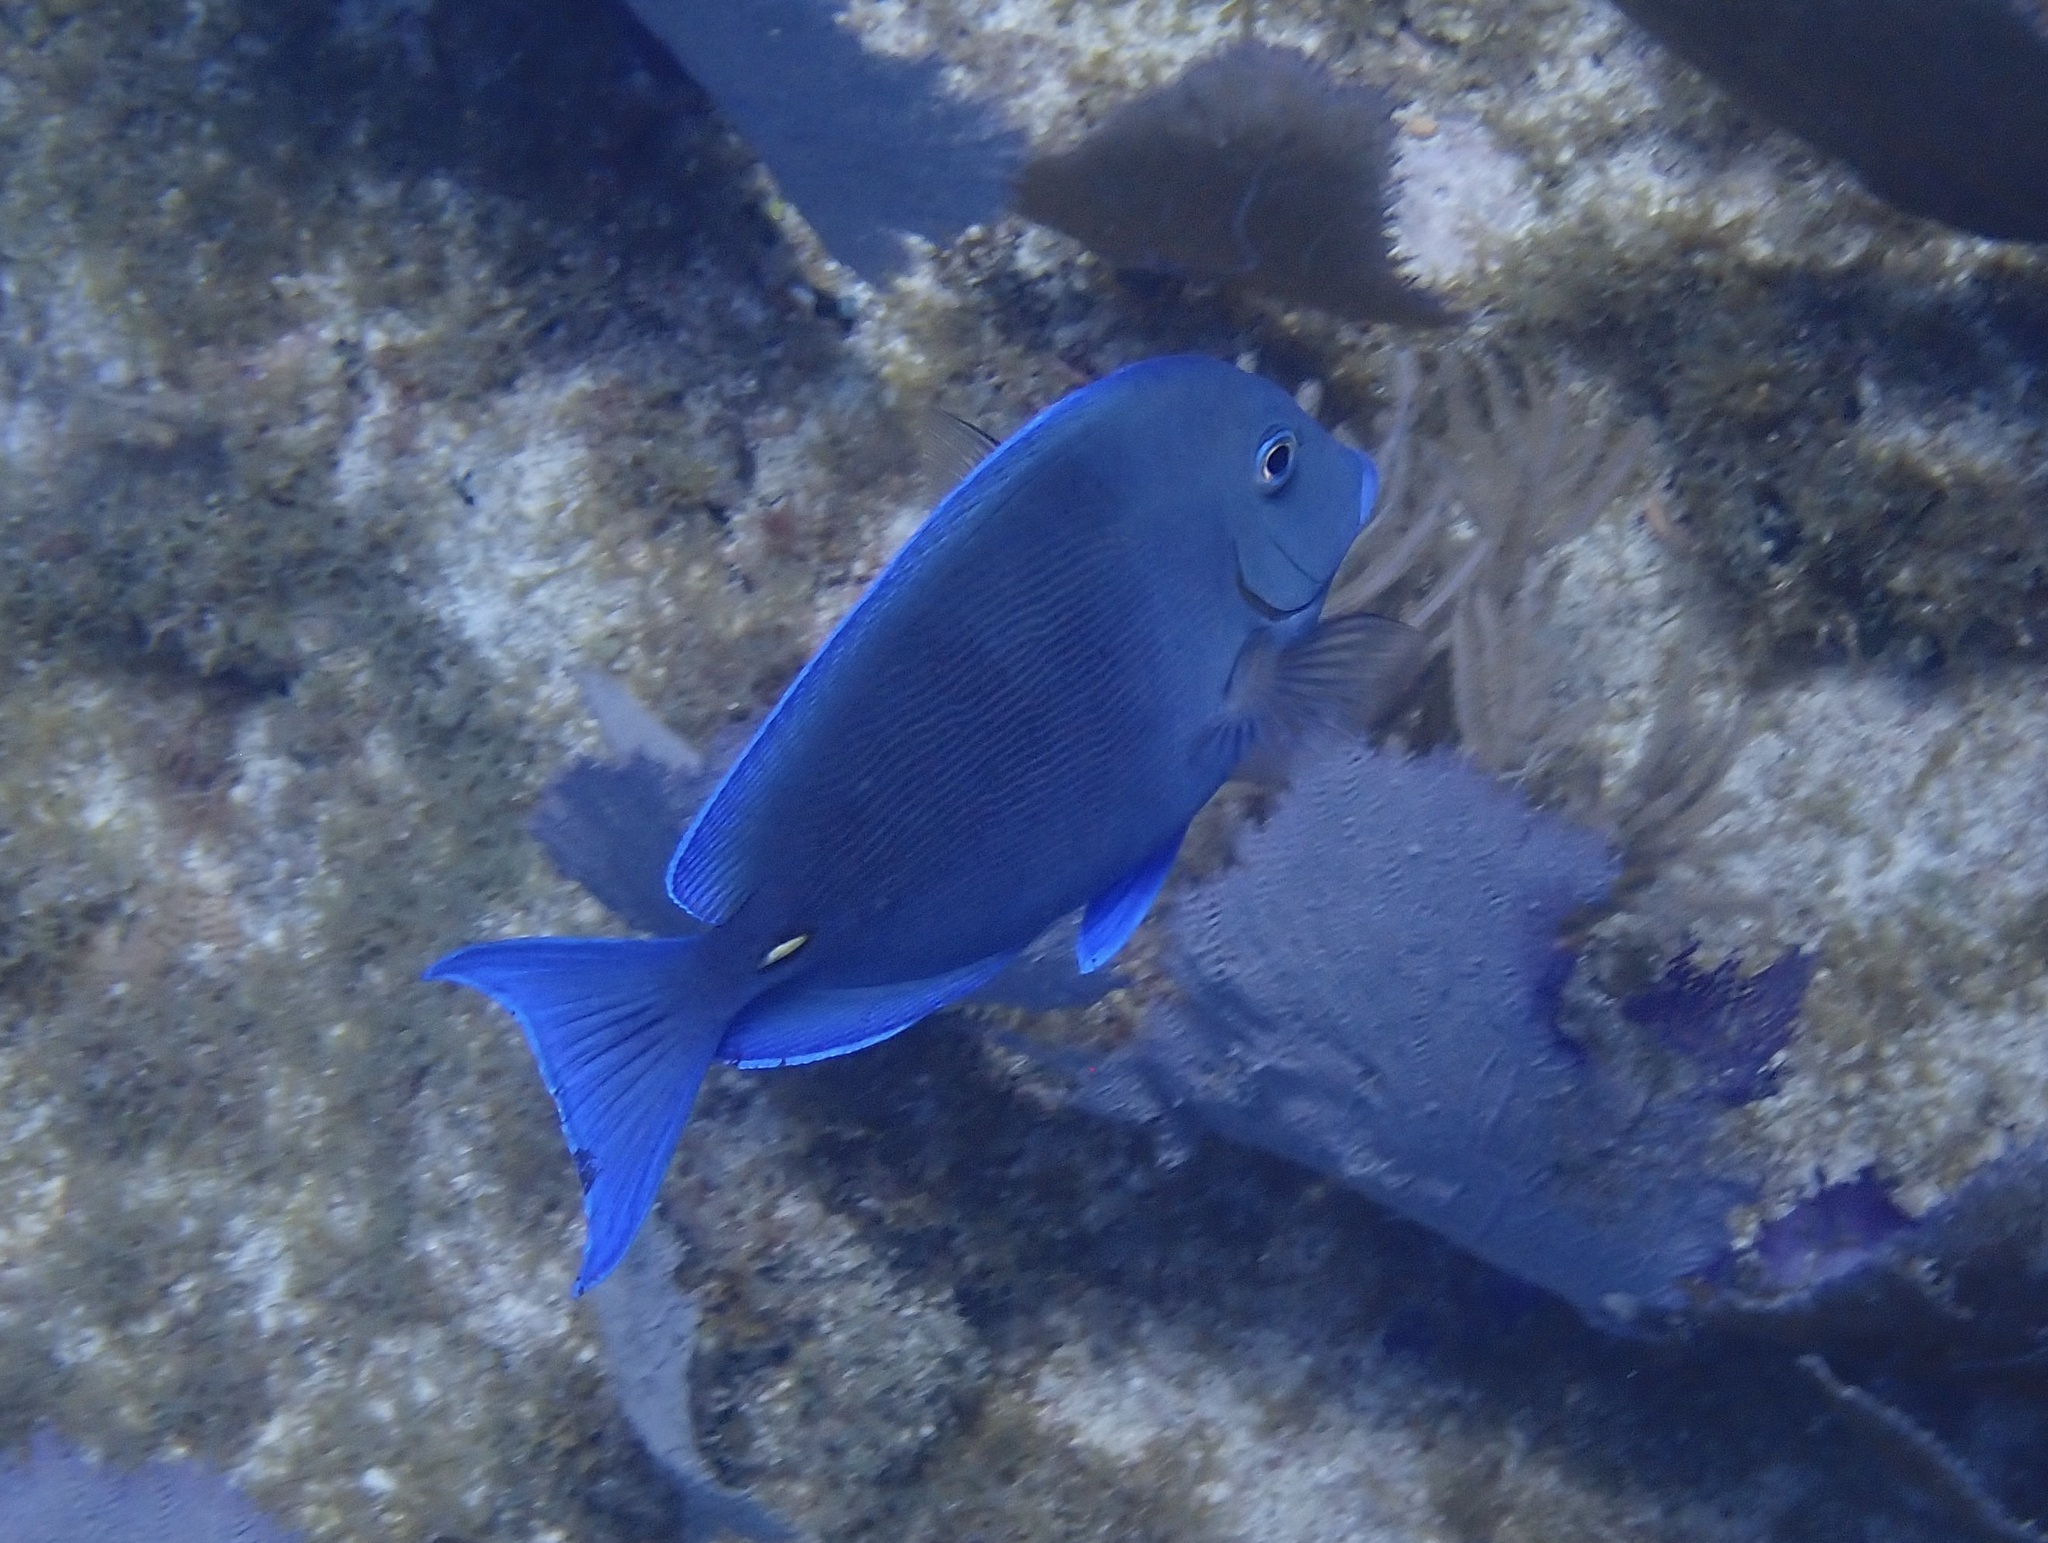
Acanthurus coeruleus (Atlantic Blue Tang)